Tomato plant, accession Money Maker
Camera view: vertical (180 deg); turntable rotation: 180 degrees
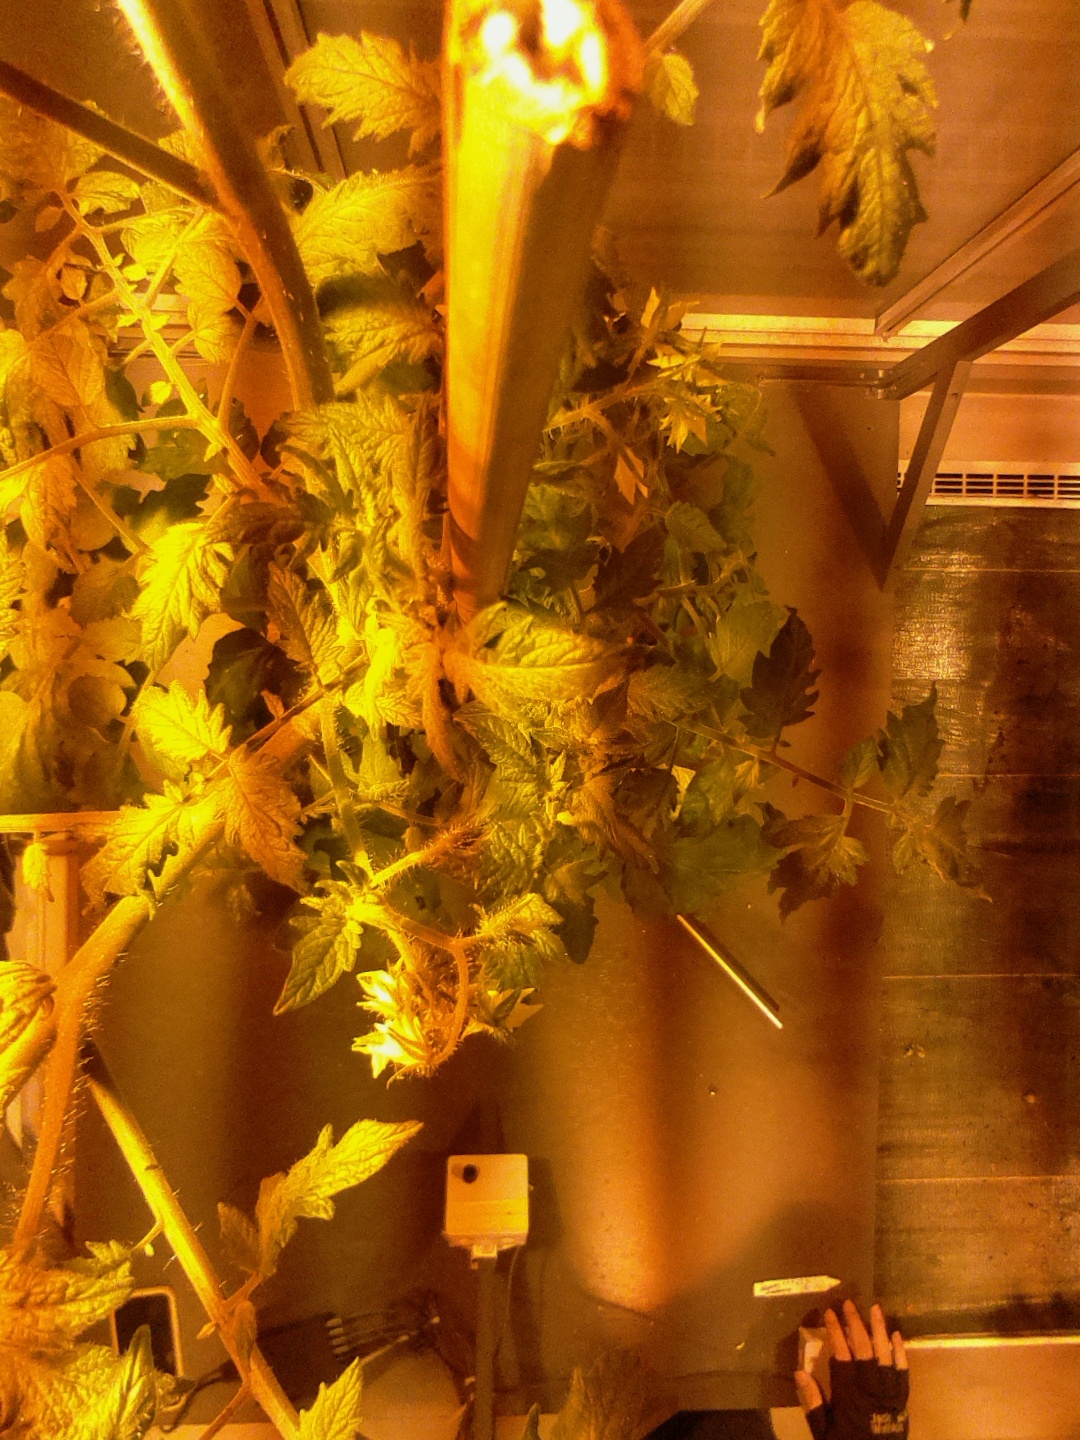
BBCH growth stage 68: Full flowering, 80%-90% of flowers open, more petals falling